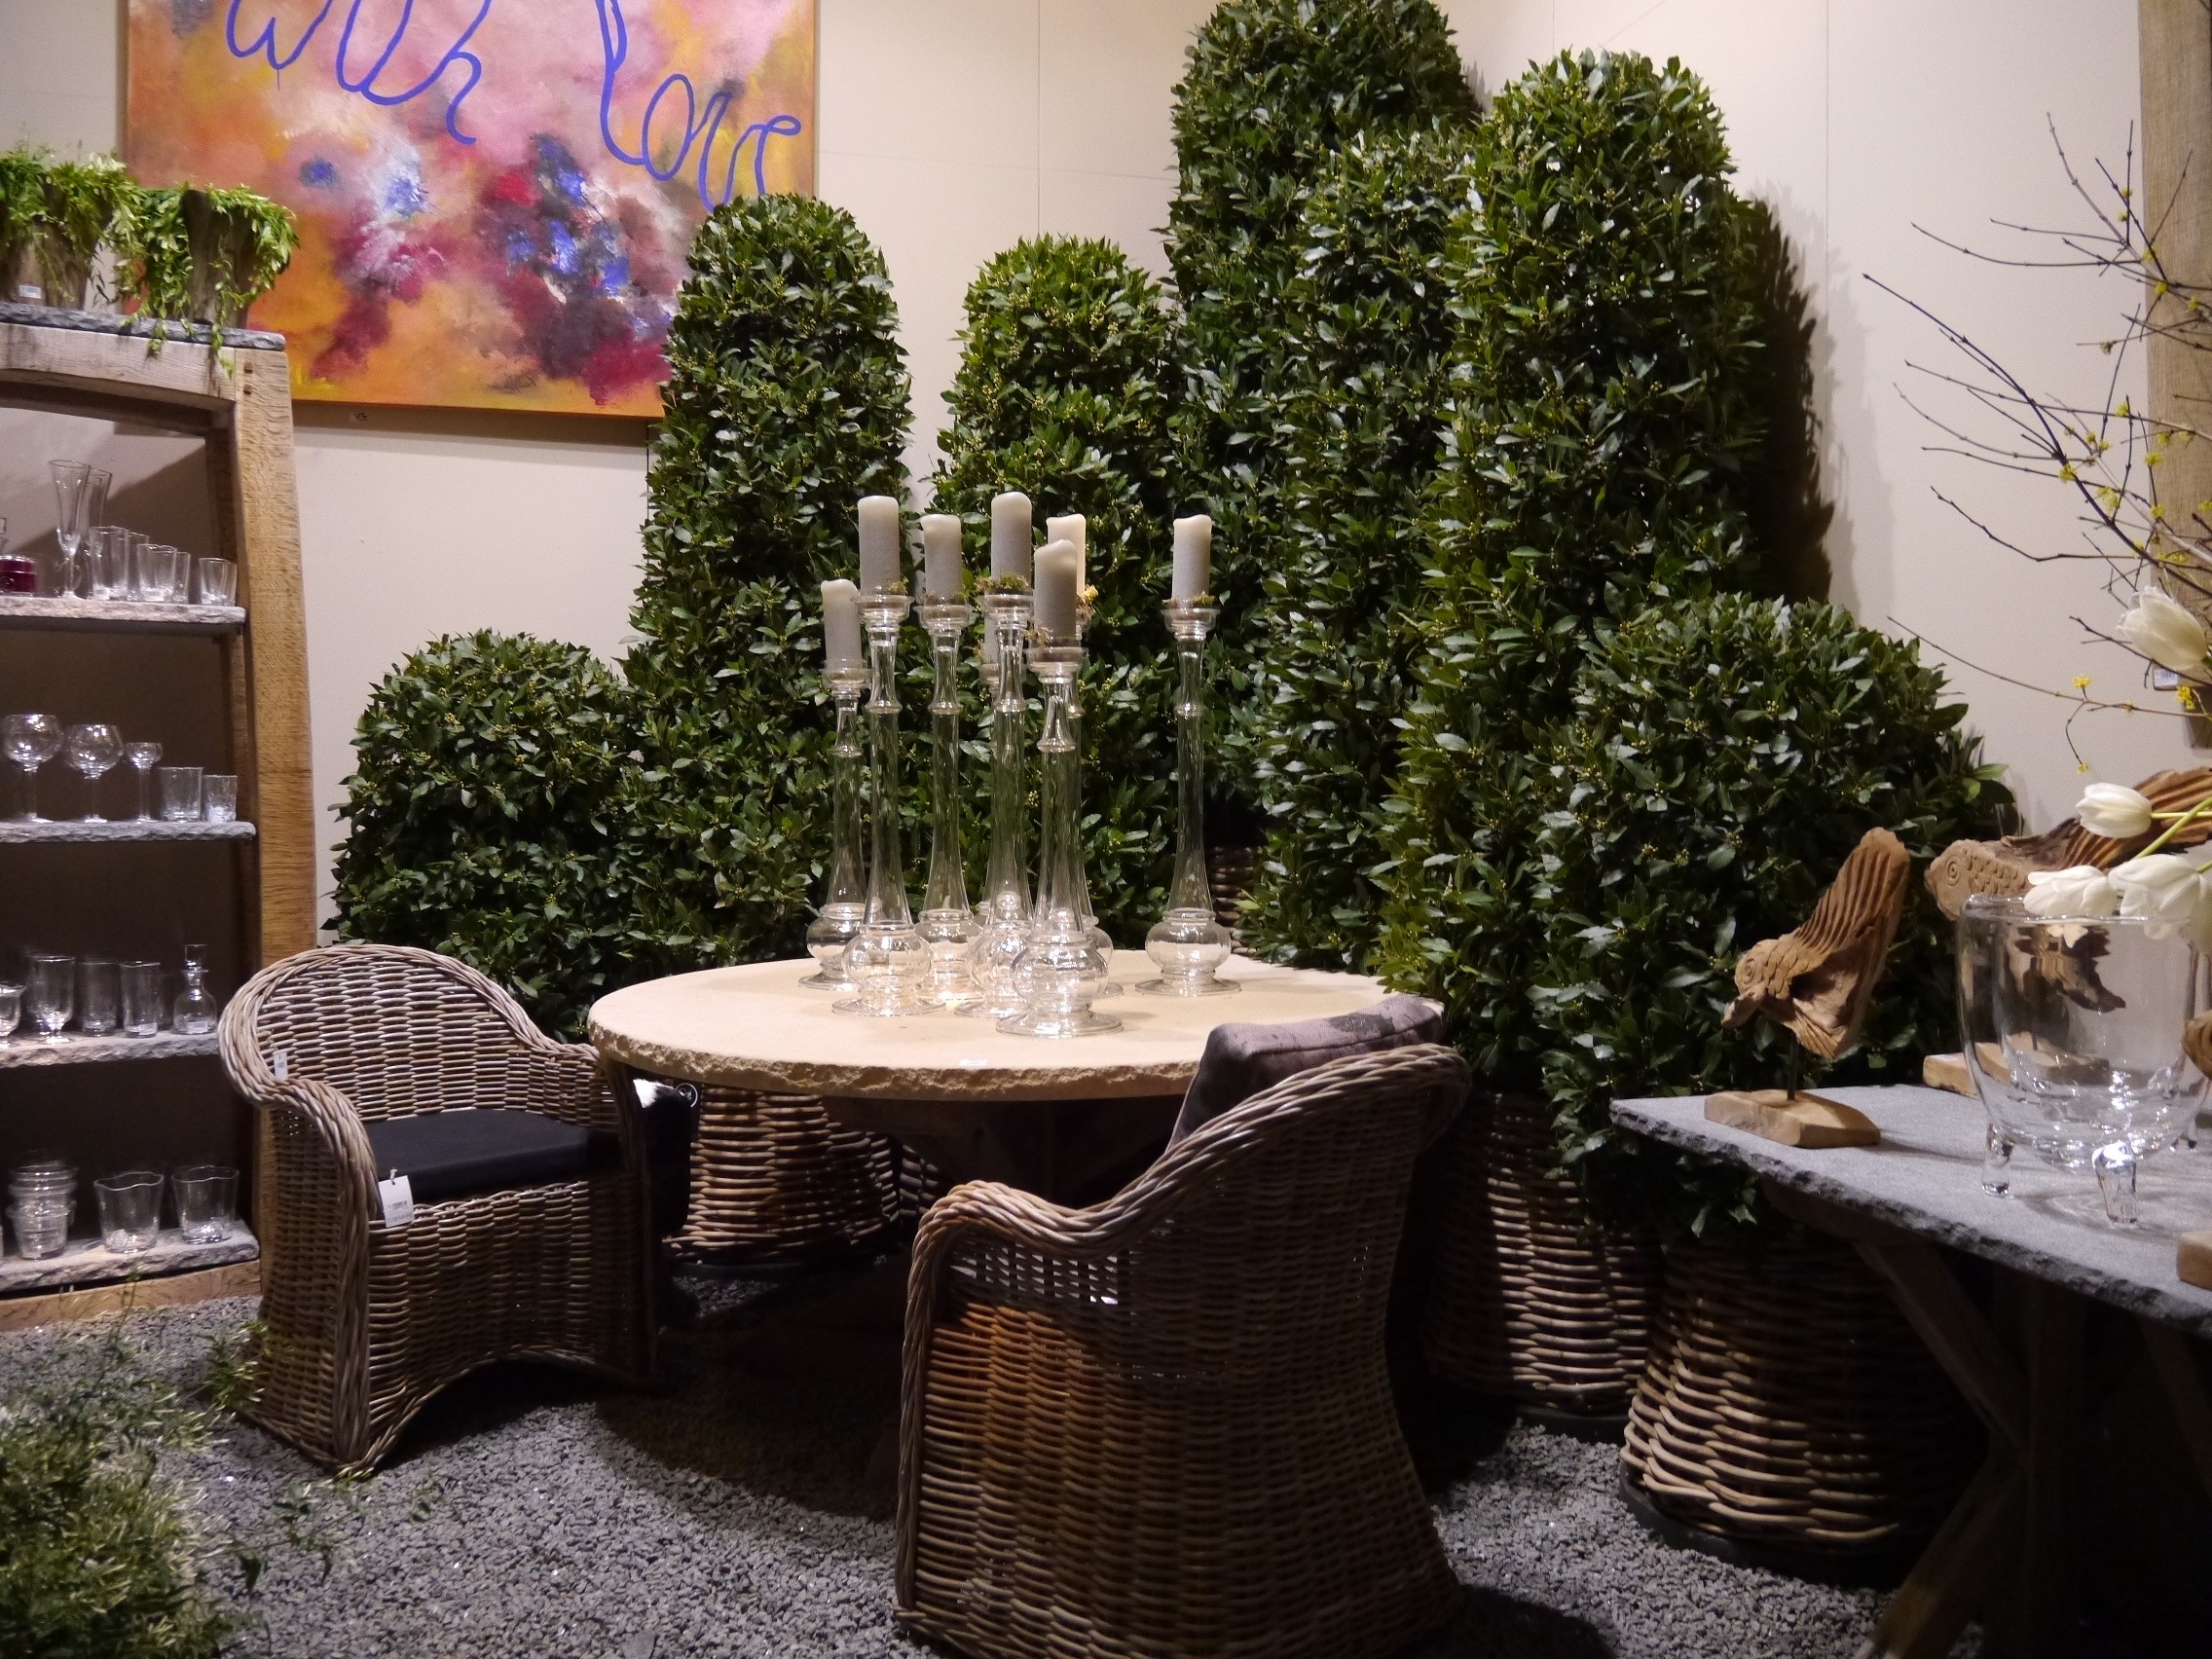
table, home, meal, backyard, living room, furniture, garden, interior design, courtyard, gardening, floristry, outdoor furniture